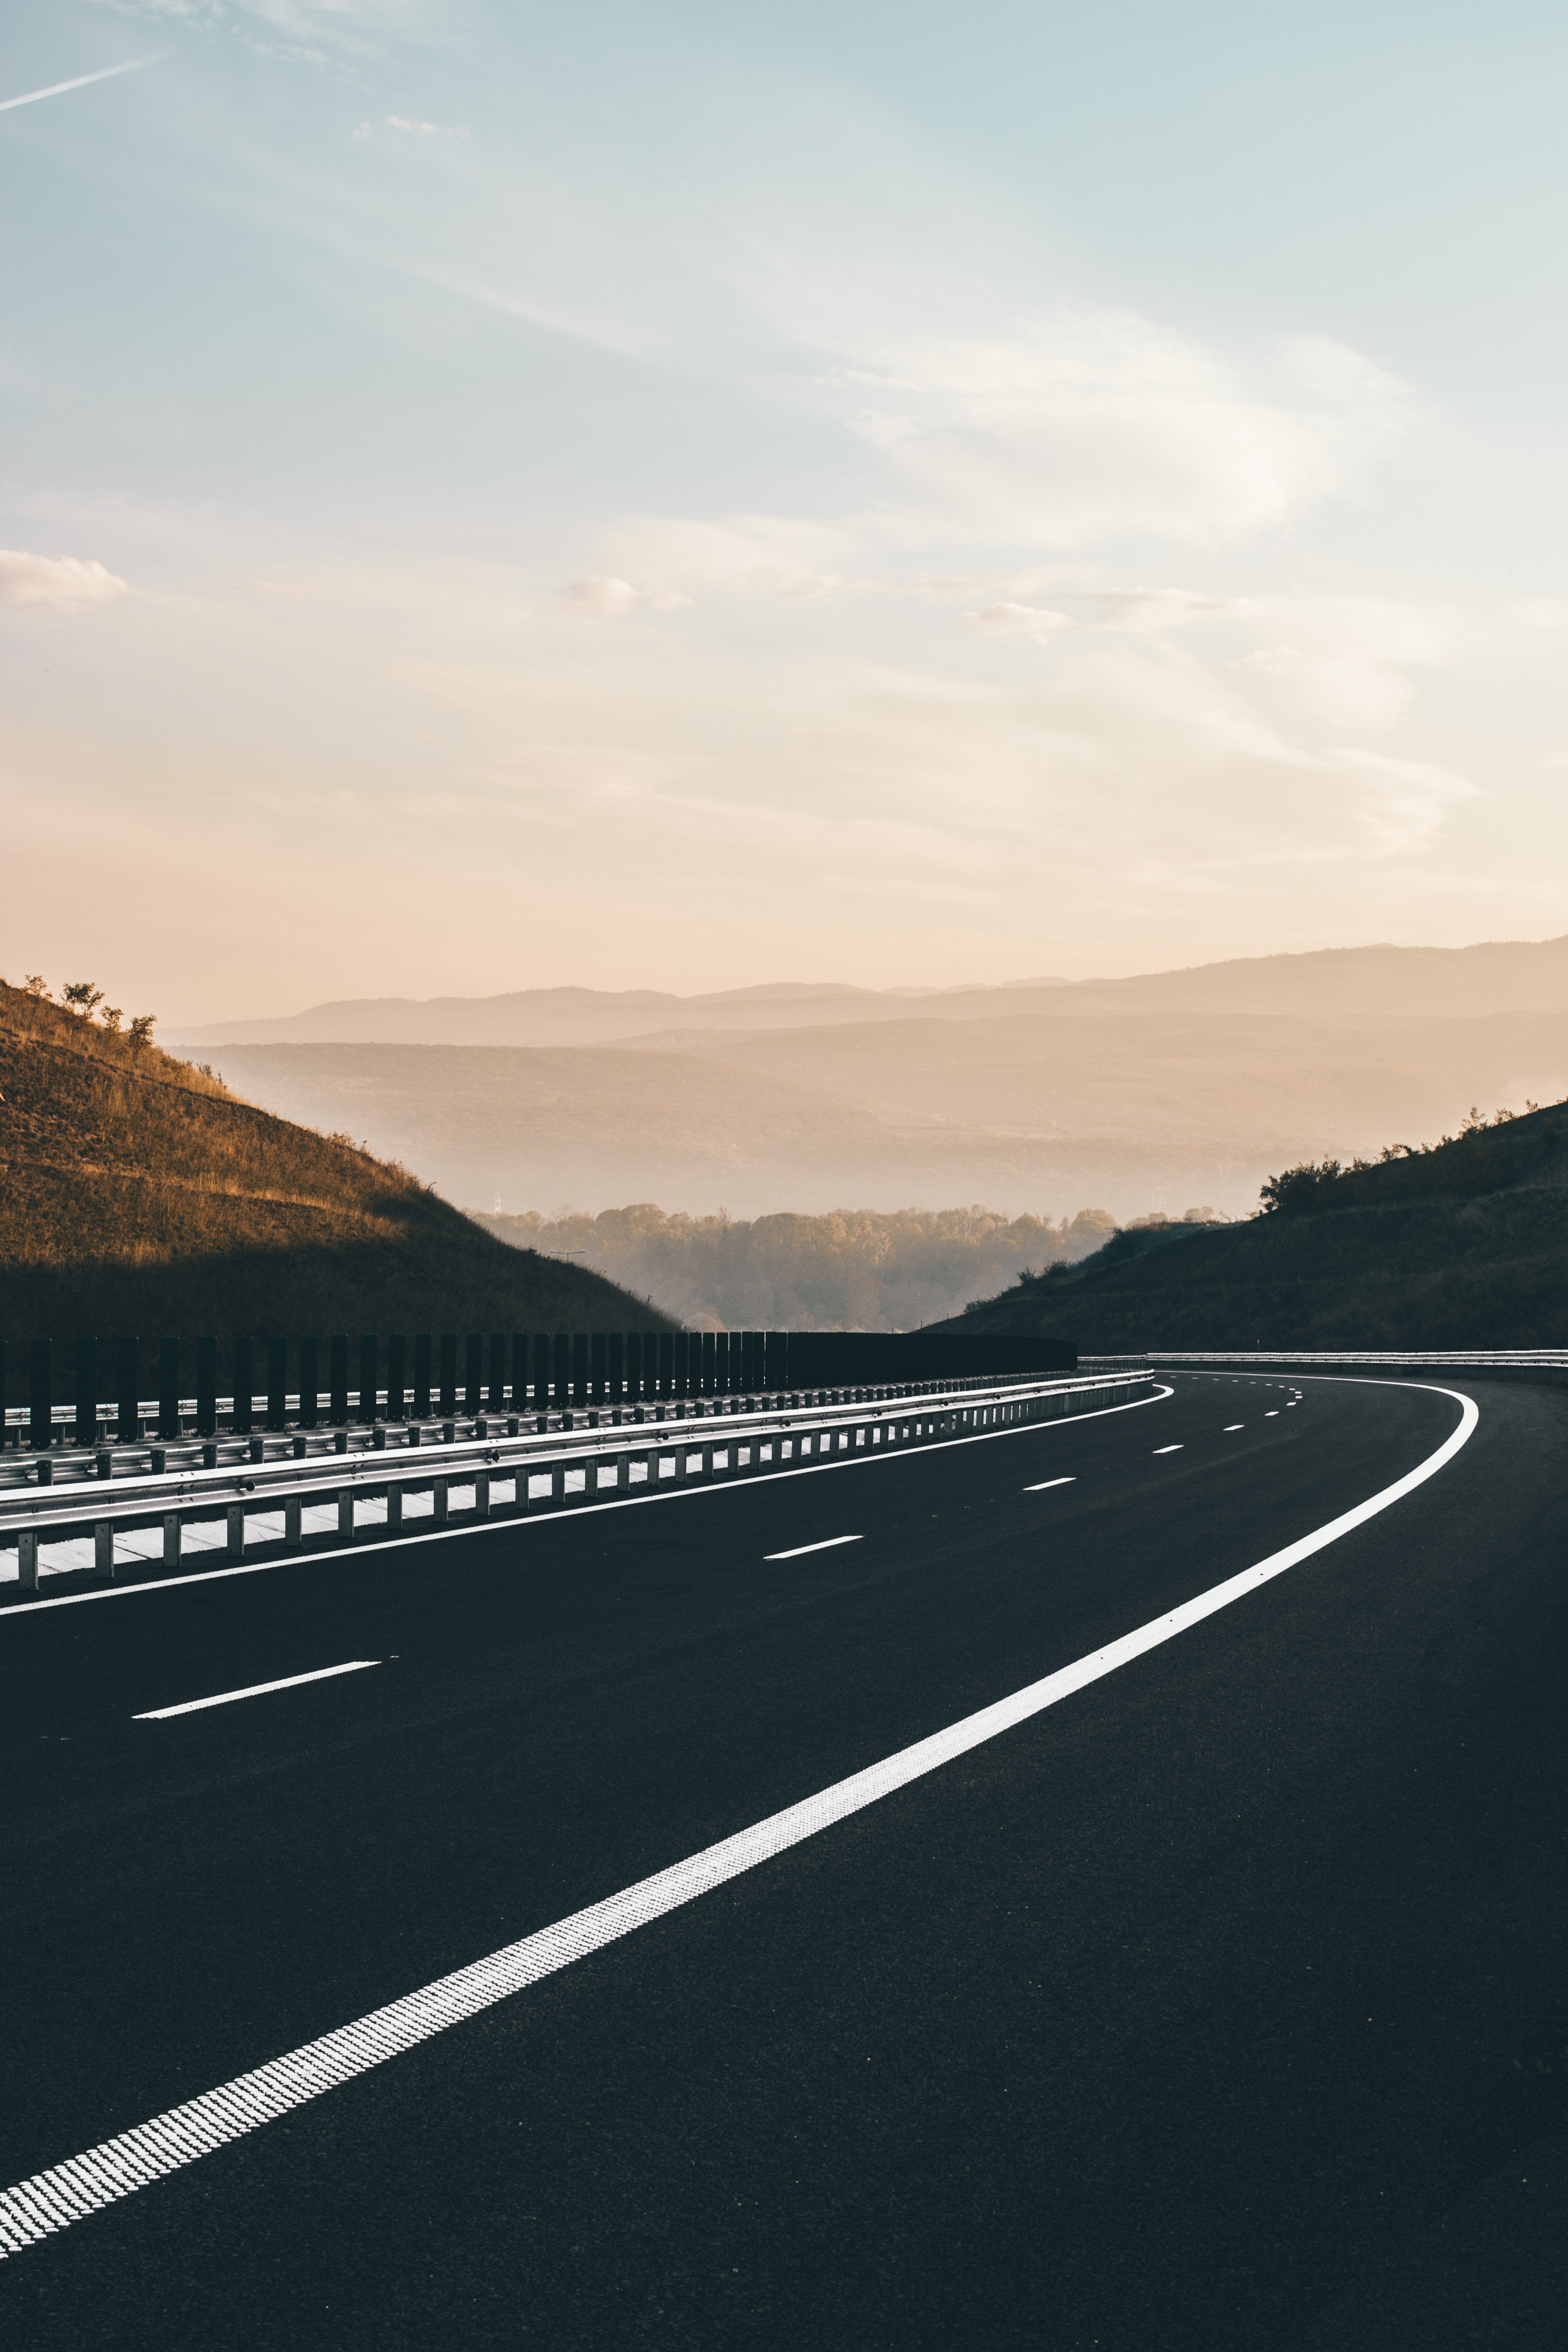
road, highway, freeway, sky, lane, asphalt, infrastructure, line, horizon, road surface, thoroughfare, cloud, road trip, tree, nonbuilding structure, mountain, landscape, shoulder, street, fixed link